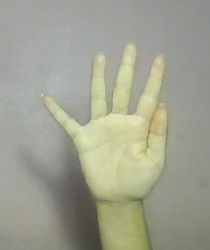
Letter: sheen